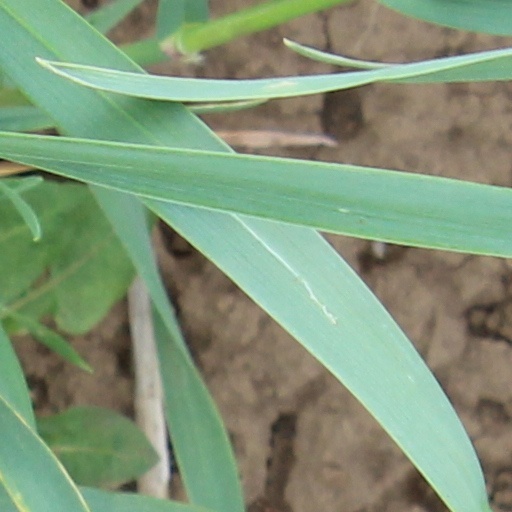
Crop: wheat